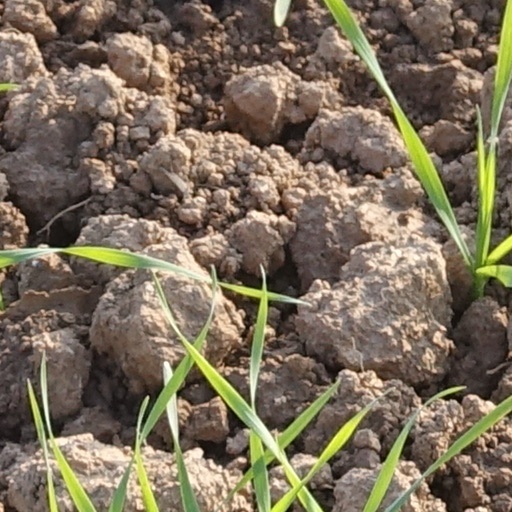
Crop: wheat